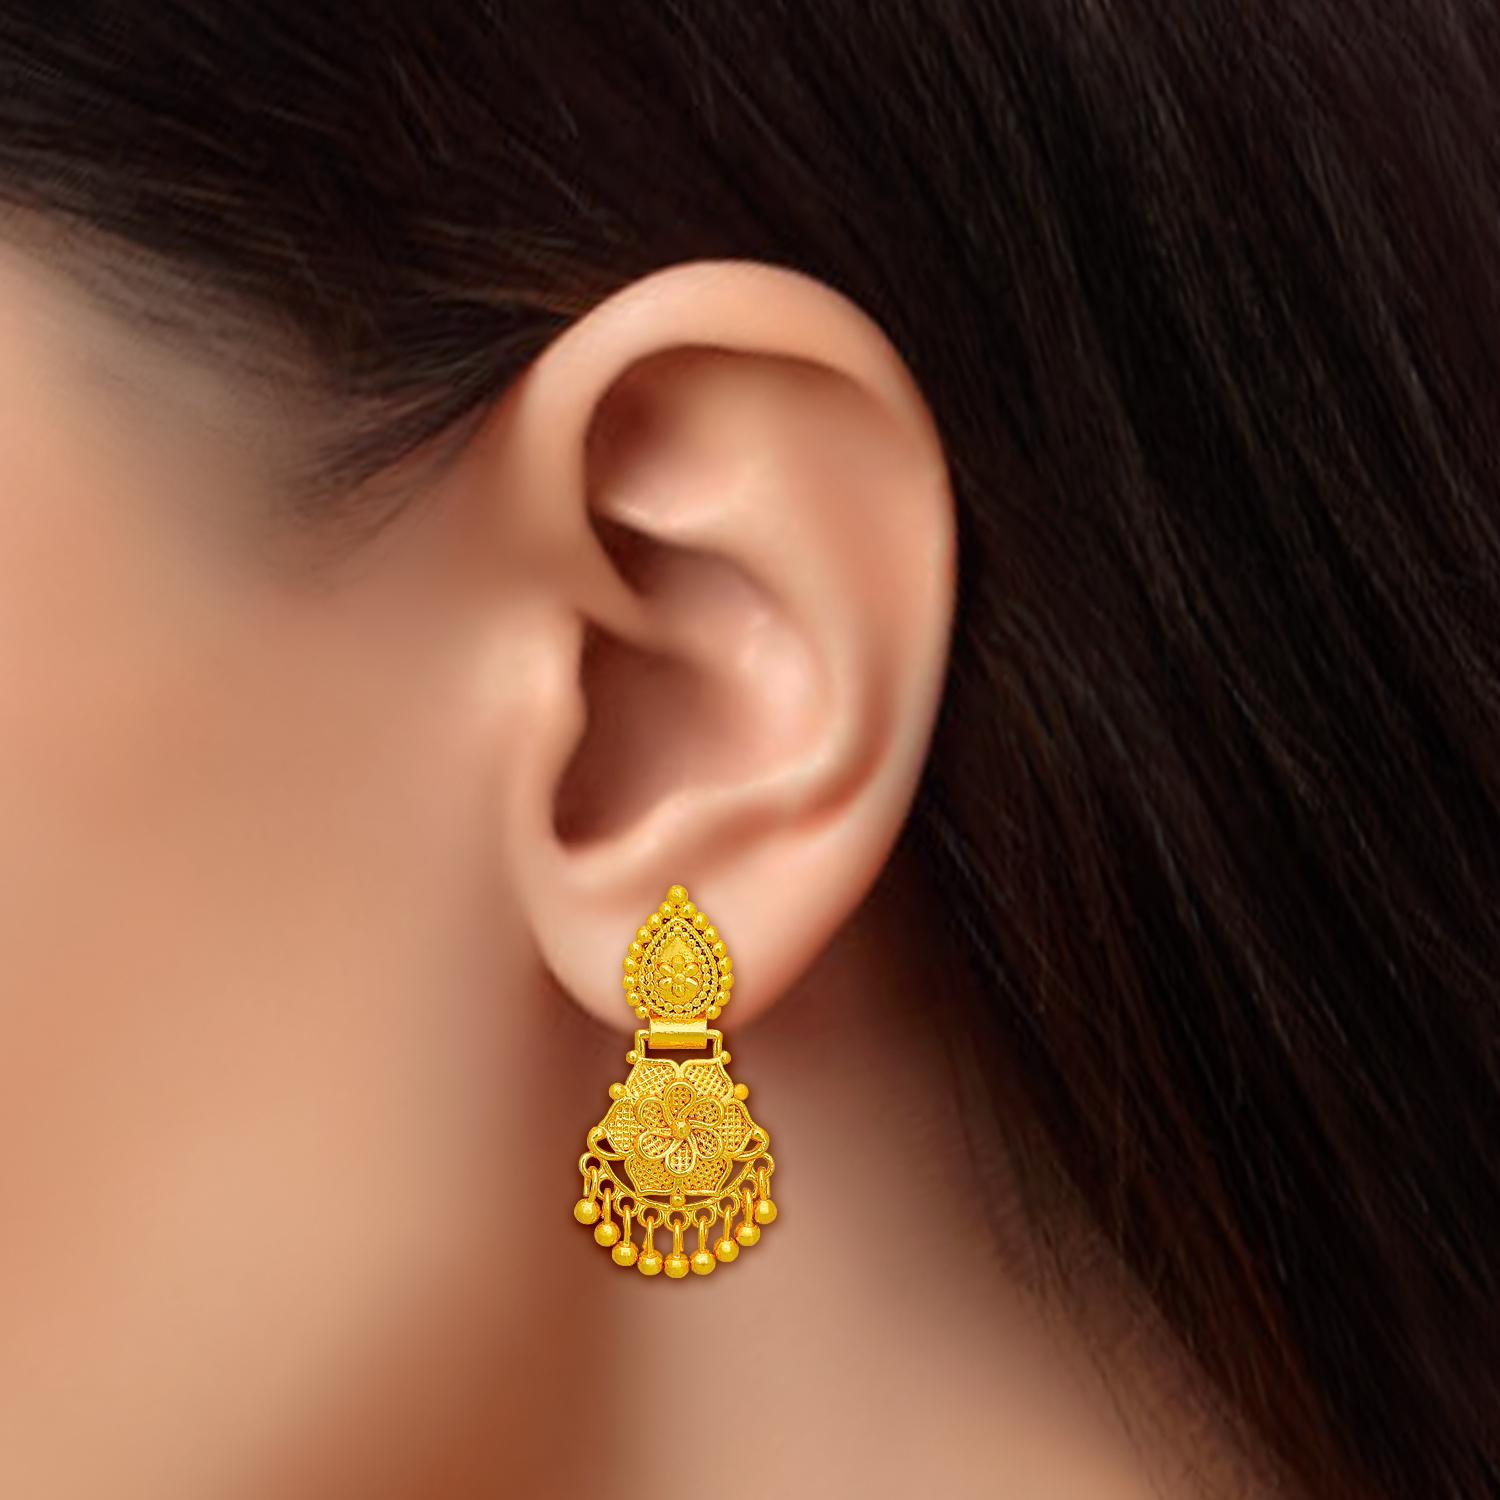
arch fashion Traditional Gold Platted Long Earrings Collection ERG2088
Type: Earrings
Brand: arch fashion
Price: Rs. 188
Featuring an ethereal combination of Rava work in the middle and Filigree work at the base, these rhombus shaped stud earrings are the perfect solution for when you want add a little glam to your ensemble.Whatever may be the occasion, trust this pair of drop earrings to perfectly complement your ensemble. Featuring an ethereal combination of Rava work in the middle and Filigree work at the base, these rhombus shaped stud earrings are the perfect solution for when you want add a little glam to your ensemble.Whatever may be the occasion, trust this pair of drop earrings to perfectly complement your ensemble.